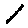
Label: 1